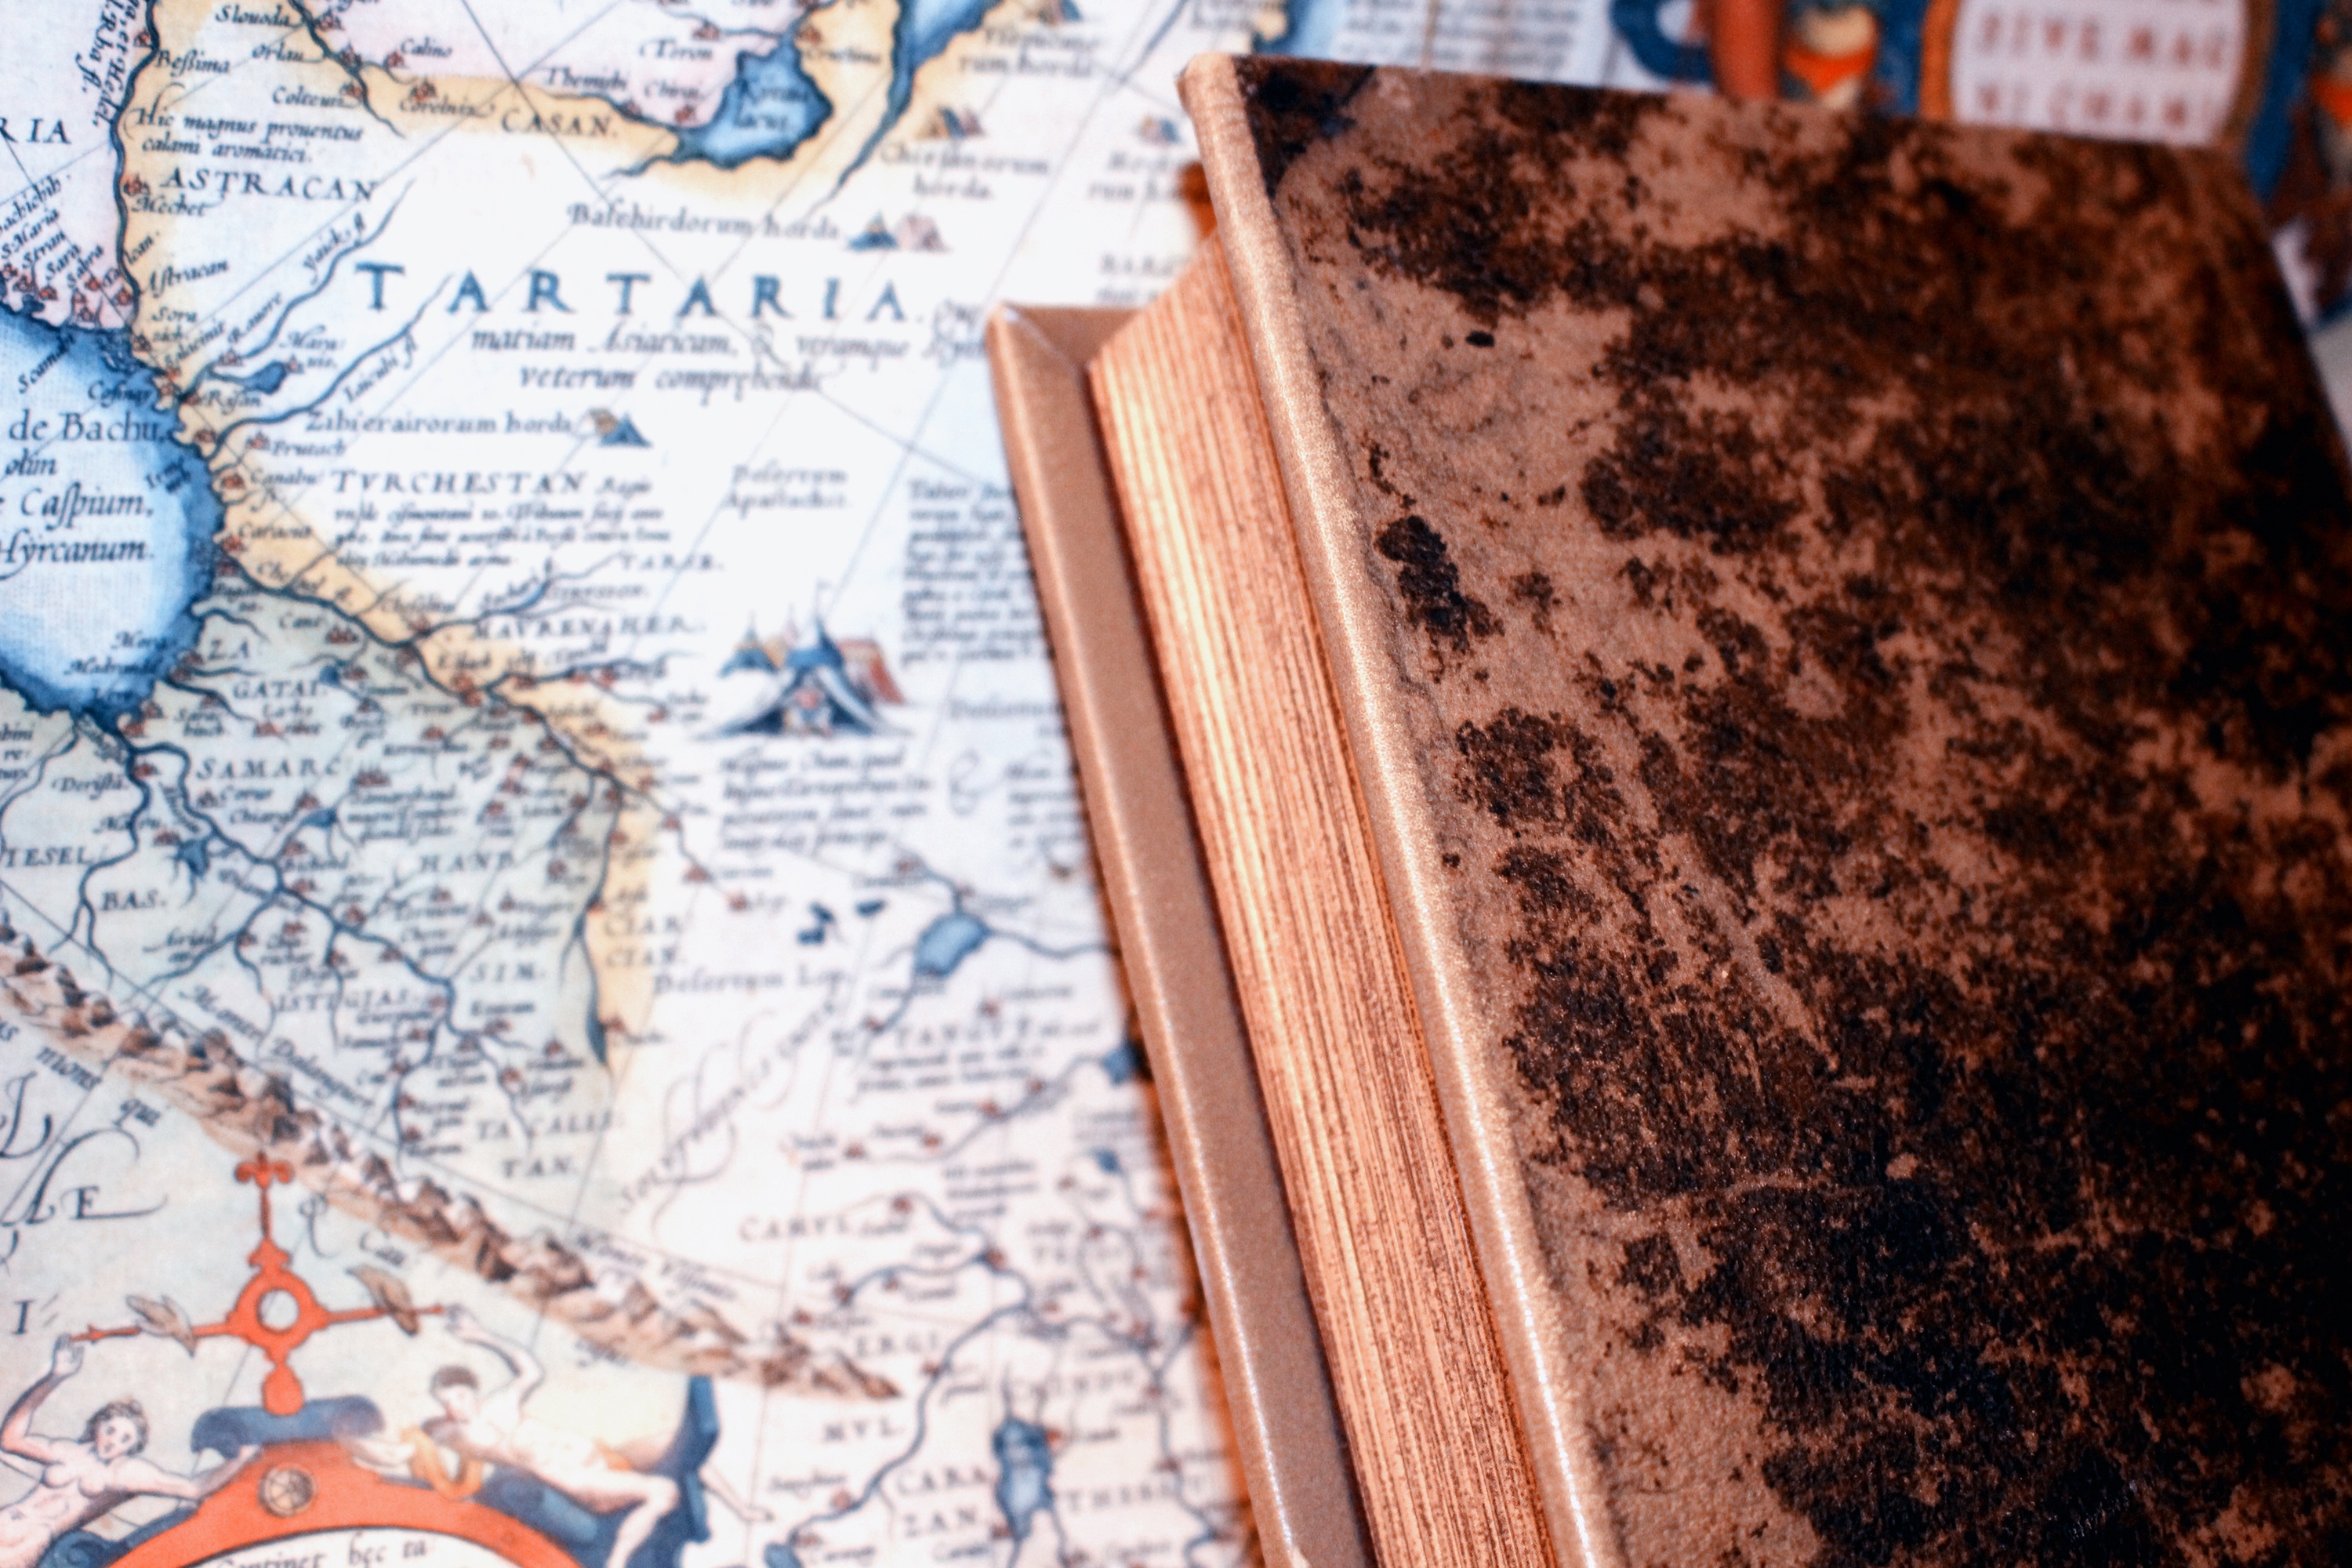
book, wood, vintage, retro, soil, map, research, classic, victorian, seafaring, north america, discoverers